Lego

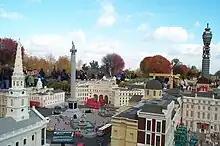
A model of Trafalgar Square, London in Legoland Windsor

Lego's popularity is demonstrated by its wide representation and usage in many cultural works, including books, films, and art. It has even been used in the classroom as a teaching tool. In the US, Lego Education North America is a joint venture between Pitsco, Inc. and the educational division of the Lego Group.